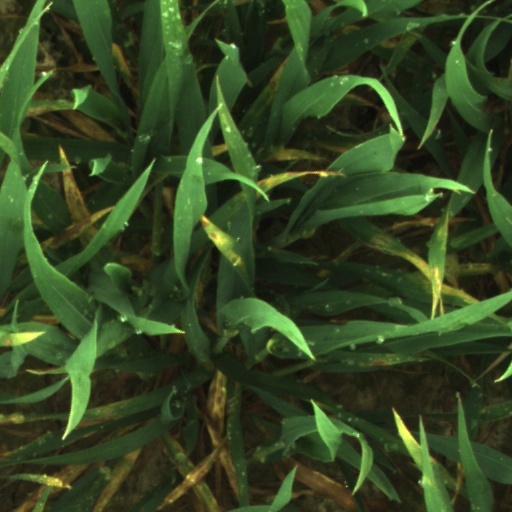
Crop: wheat